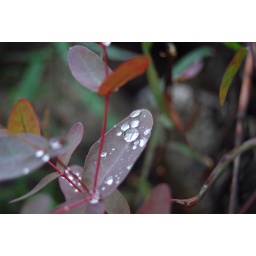
Down at the lake near the cottage, in among the rocks where the lake was splashing up